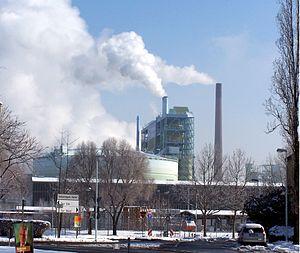
Le parc industriel Höchst est situé sur l'ancien site industriel d'Hoechst. C'est l'un des plus grands parcs industriels en Allemagne sur 4 km2. Il est situé dans la banlieue de Francfort-sur-le-Main, à Höchst, Sindlingen et Schwanheim et dans la partie sud-ouest du district de Kelsterbach non loin de l'Aéroport international de Francfort / Rhein-Main. Le site est traversé par le Main.